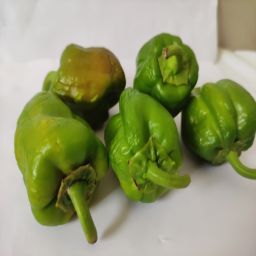
Crop: Bell Pepper
Quality: Old